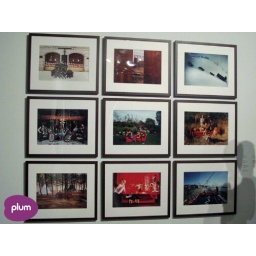
Wackerbarth has photographed over 600 people in 42 countries with the red couch as the unifying element.